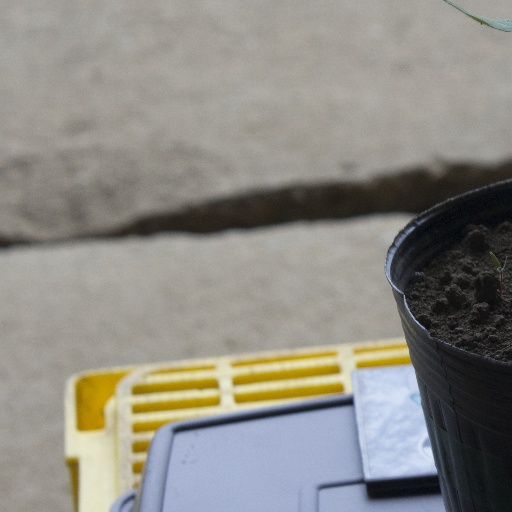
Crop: soybean